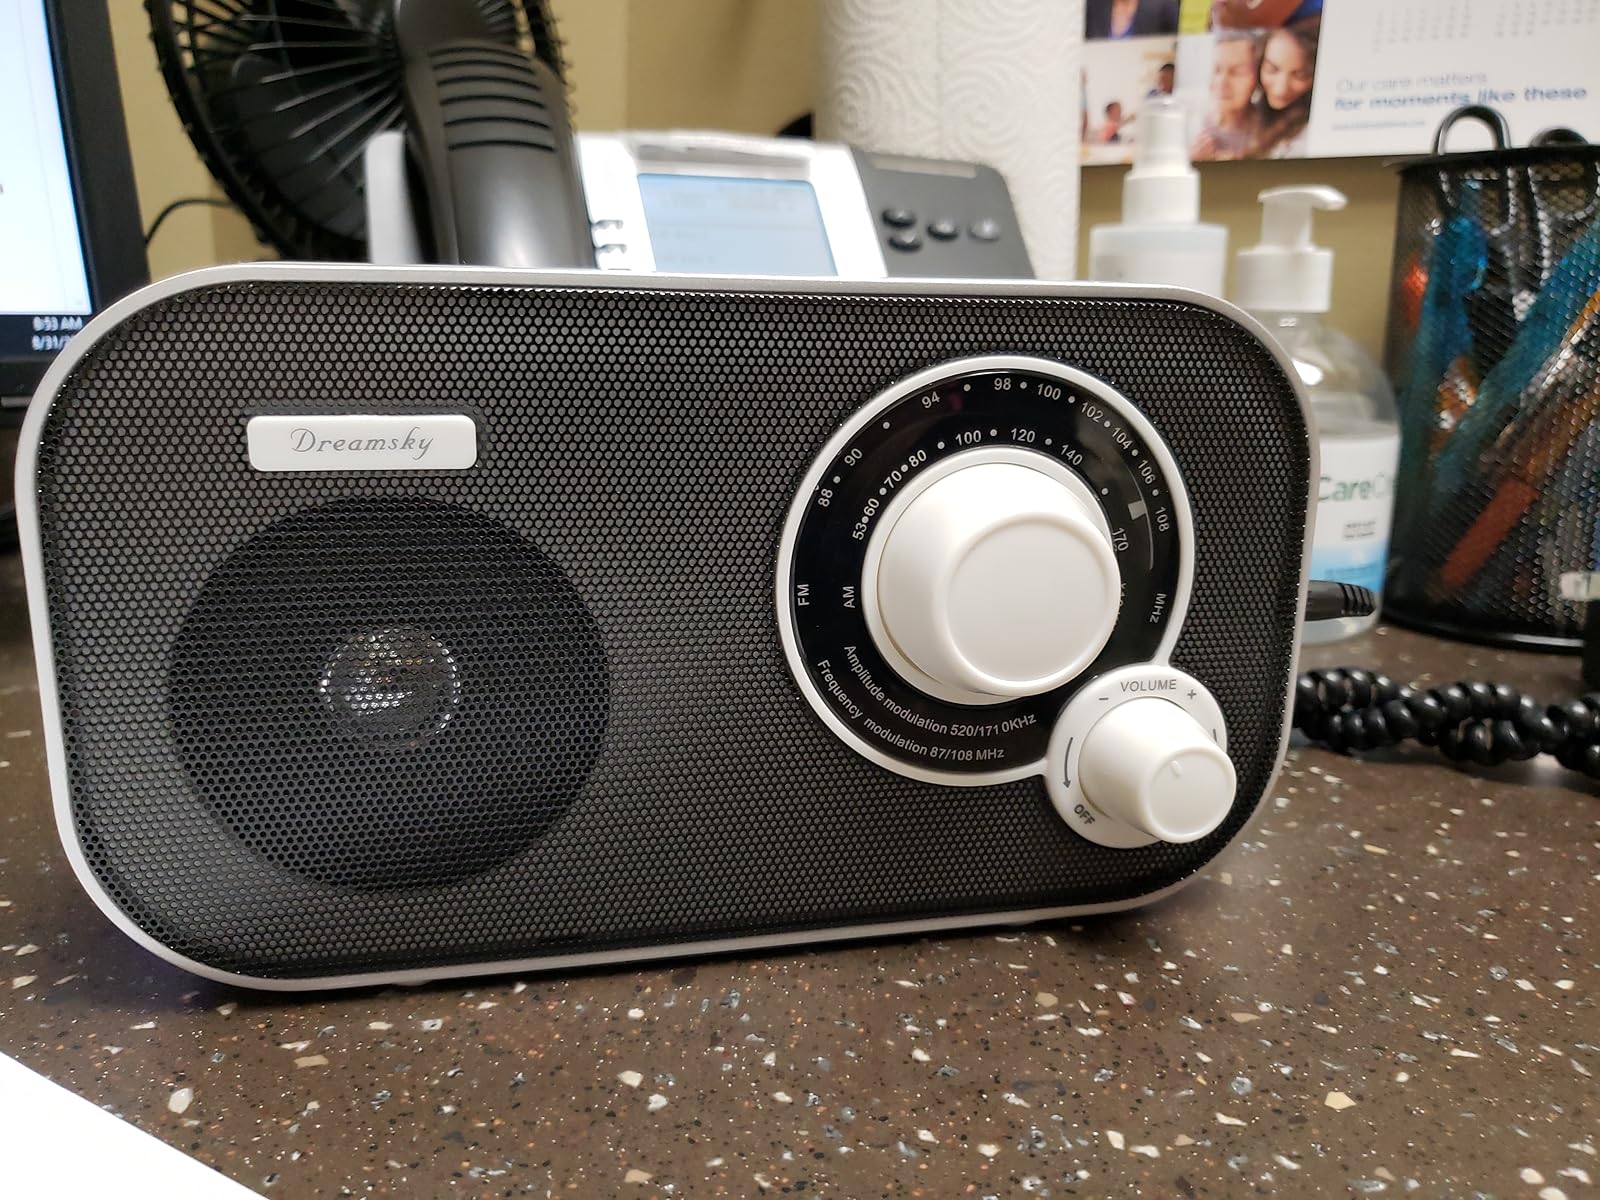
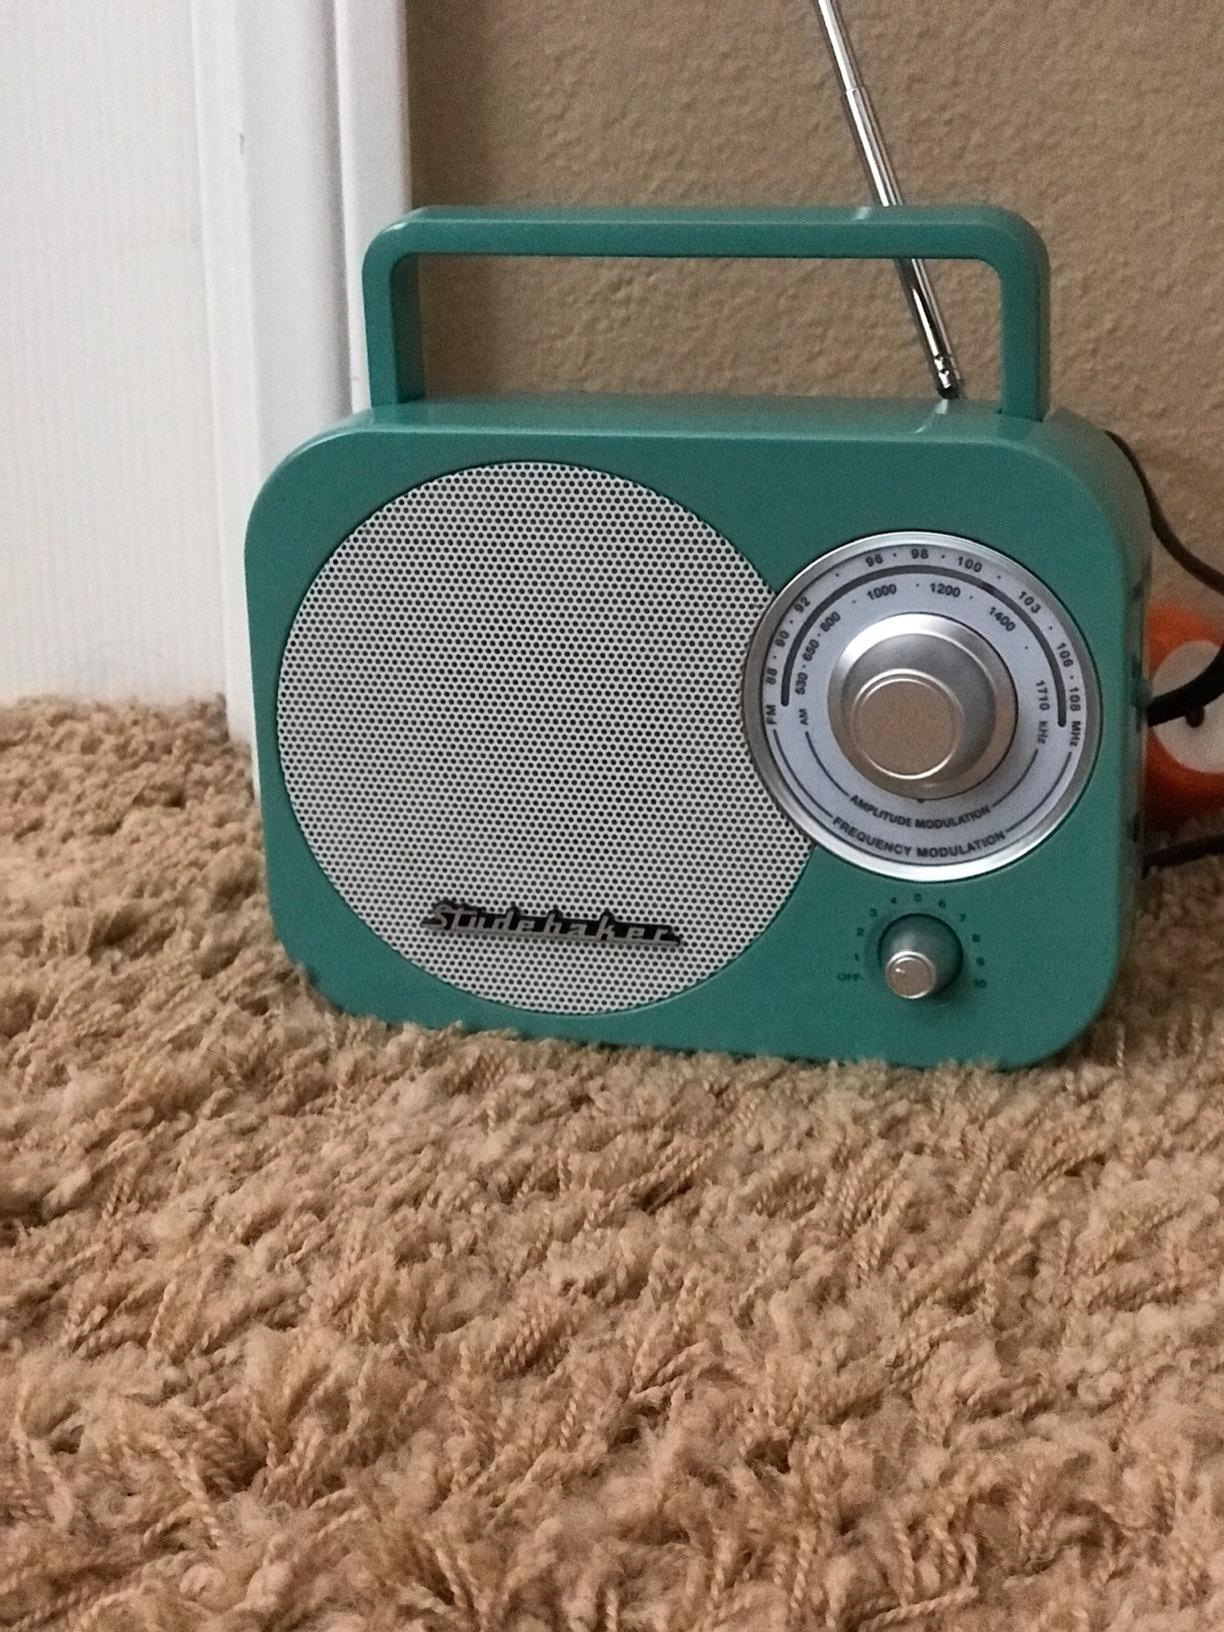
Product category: radio
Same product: no